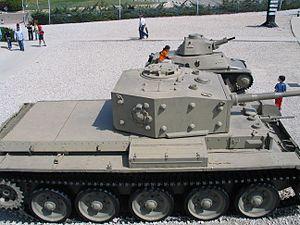
Un blindage incliné est un blindage qui n'est ni en position verticale, ni en position horizontale. Il est souvent monté sur les chars et les véhicules de combat d'infanterie.